BloodRayne (film)

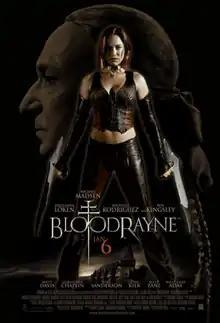
Theatrical release poster

BloodRayne is a 2005 action horror film directed by Uwe Boll, from a screenplay written by Guinevere Turner. It is based on the video game franchise of the same name, from Majesco Entertainment and game developer Terminal Reality, of which it acts as a loose prequel to the first game. It is also the third video game film adaptation made by Boll, who previously made "House of the Dead" and "Alone in the Dark". The film stars Kristanna Loken and Michelle Rodriguez alongside Michael Madsen, Matthew Davis, Will Sanderson, Billy Zane, Udo Kier, Michael Paré, Meat Loaf, Ben Kingsley, and Geraldine Chaplin.